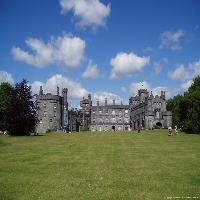
Weather: sun or clear